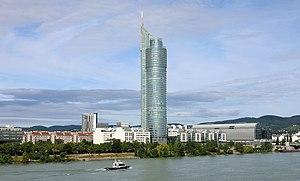
La Millennium Tower de Vienne un gratte-ciel de Vienne, en Autriche. D’une hauteur de 202 mètres, les bureaux occupent sa surface jusqu’à 171 mètres de hauteur. Une partie de la tour est occupée par un centre commercial, des restaurants et un cinéma.